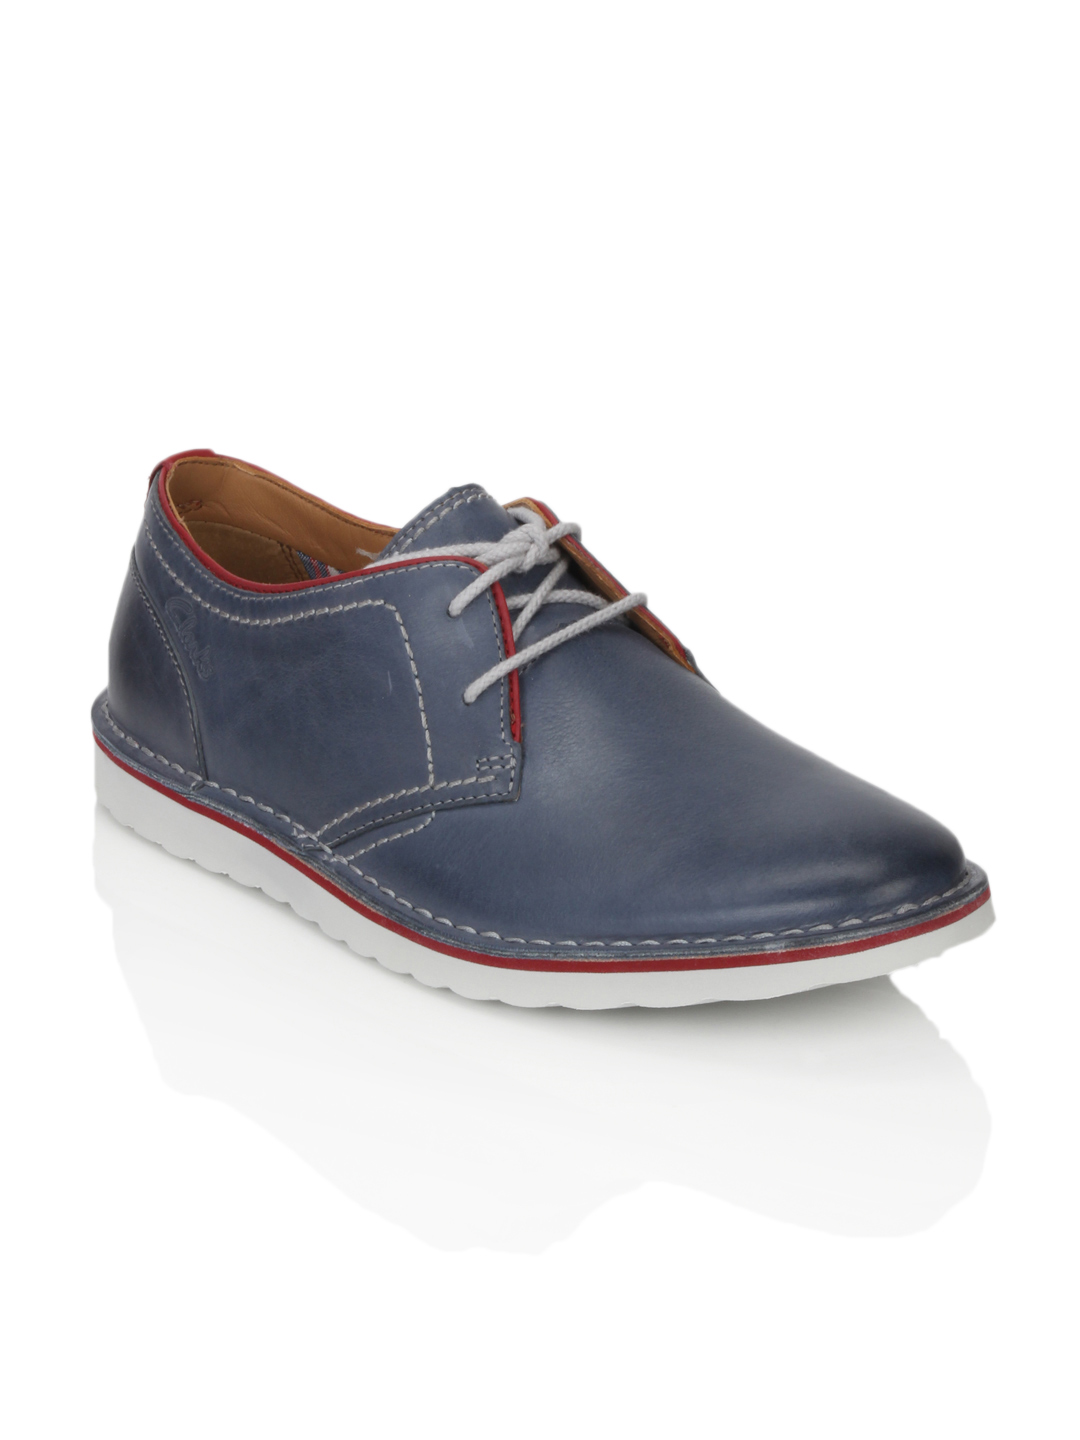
Clarks Men Manor Hall Leather Blue Shoes
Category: Footwear / Shoes / Casual Shoes
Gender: Men
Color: Blue
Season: Summer 2013
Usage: Casual